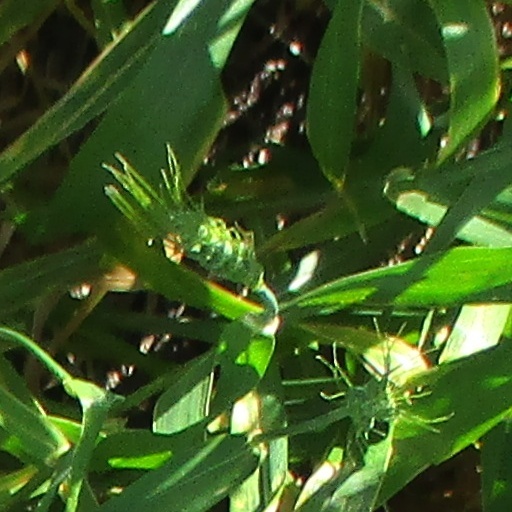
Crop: wheat